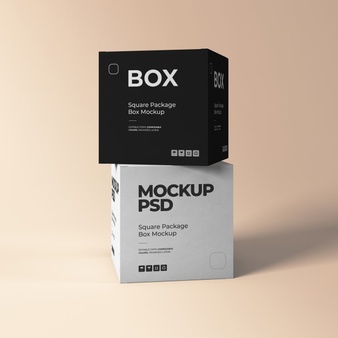
Label: cardboard